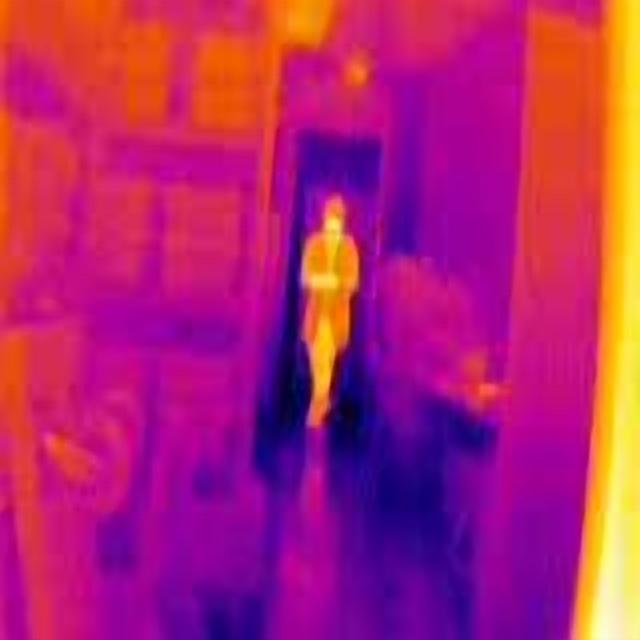
Detected objects:
label: person